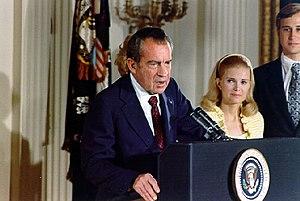
Nixon est un film américain d'Oliver Stone, sorti en 1995. Ce film raconte l'histoire personnelle et politique de l'ancien président Richard Nixon. Il est interprété par Anthony Hopkins, alors que Joan Allen incarne sa femme Pat Ryan. Il dépeint Nixon comme un homme complexe et à bien des égards admirable malgré ses nombreux défauts.